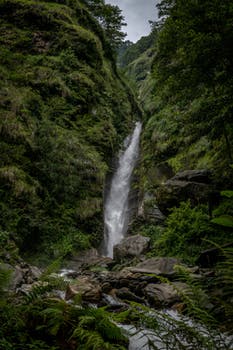
Label: No Watermark